Intermediate moisture food

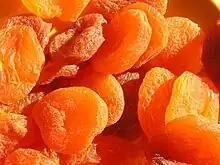
Dried apricots

Intermediate moisture foods (IMF) are shelf-stable products that have water activities of 0.6-0.85, with a moisture content ranging from 15% - 40% and are edible without rehydration. These food products are below the minimum water activity for most bacteria (0.90), but are susceptible to yeast and mold growth. Historically, ancient civilizations would produce IMF using methods such as sun drying, roasting over fire and adding salt to preserve food for winter months or when preparing for travel. Currently, this form of processing is achieved by using one of four methods: partial drying, osmotic drying using a humectant, dry infusion and by formulation. A variety of products are classified as IMF, such as dried fruits, sugar added commodities, marshmallows, and pie fillings.